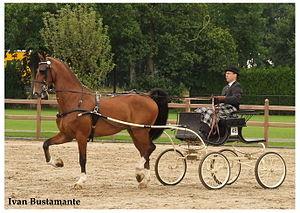
Le Tuigpaard est une race de chevaux originaire des Pays-Bas. Elle constitue désormais une section de la race KWPN réservée à l'attelage, bien que ses caractéristiques soient nettement différenciées des autres sections de ce stud-book.